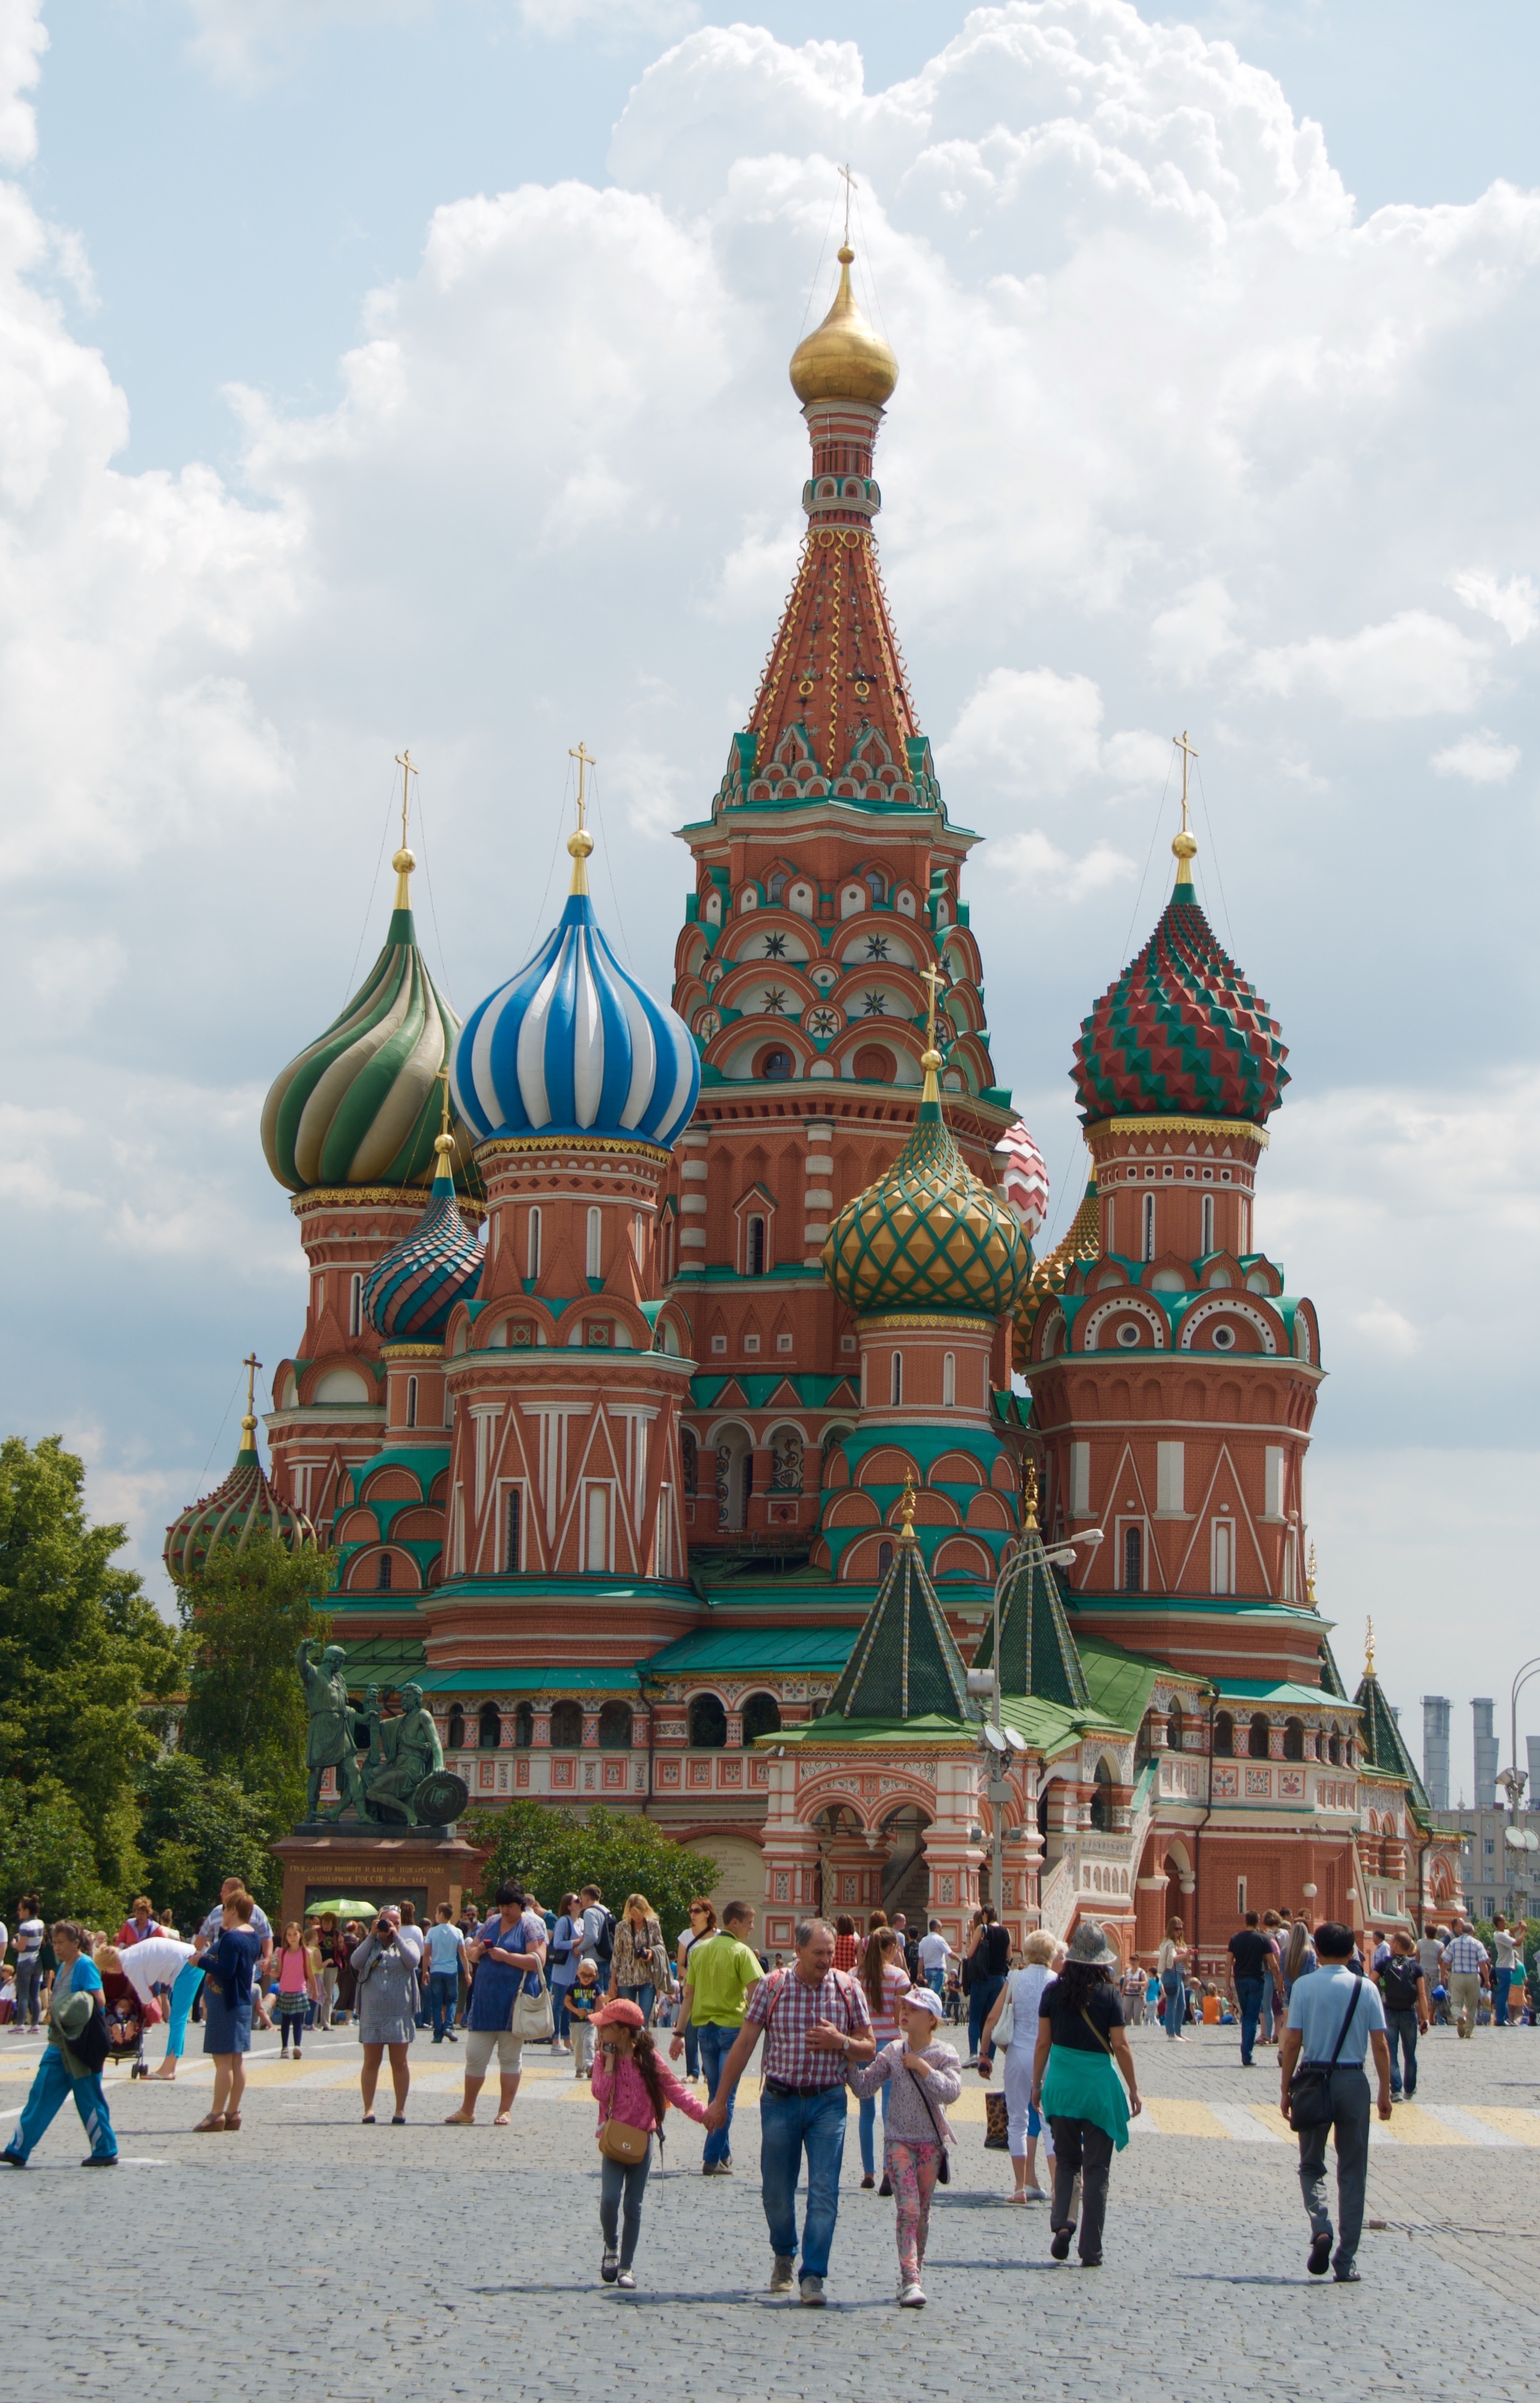
landmark, building, amusement park, tourism, place of worship, hindu temple, temple, vacation, park, resort, tower, tours, travel